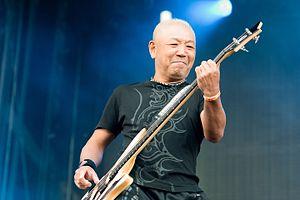
Masayoshi Yamashita, né le 29 novembre 1961 à Osaka, au Japon est le premier et actuel bassiste du groupe japonais Loudness.